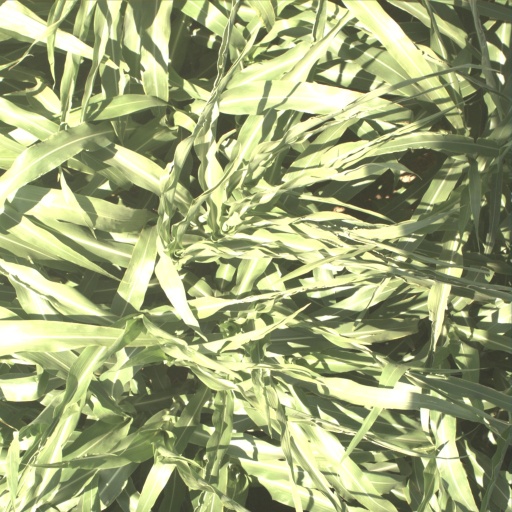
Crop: sorghum